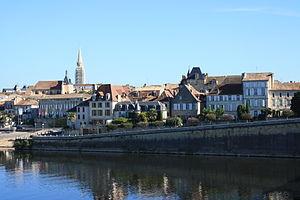
Vue du Vieux pont à Bergerac (Dordogne) en France.